Scott Dawson (evangelist)

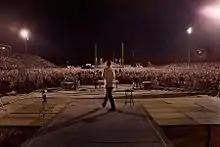
Scott Dawson speaking at Stadium Fest

Dawson and his organization founded the Strength to Stand Conference. Being held annually since 1989, the conferences, aimed at teens and young adults, feature Christian artists and speakers. Musical acts such as Lecrae, Jamie Grace and David Crowder.